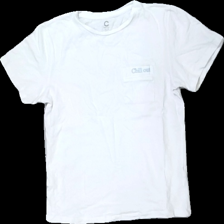
View: front
Type: T-shirt
Category: Children
Brand: Cubus
Colors: White, Blue
Material: 100% cotton
Pattern: Other
Cut: Regular
Size: 140
Season: All
Damage location: top center
Damage 2 location: middle center
Damage 3 location: bottom center
Price range: 50-100
Recommended usage: Reuse
Description: vit t-shirt med text fram, lite luddig